Searing

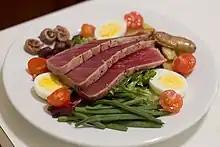
Seared tuna

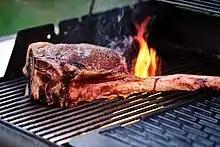
Searing a steak after smoking for 2 hours

Searing or pan searing is a technique used in grilling, baking, braising, roasting, sautéing, and the like, in which the surface of the food (usually meat such as beef, poultry, pork, or seafood) is cooked at high temperature until a browned crust forms. Similar techniques, such as browning and blackening, are typically used to sear all sides of a particular piece of meat, fish, poultry, etc. before finishing it in the oven. To obtain the desired brown or black crust, the meat surface must exceed , so searing requires the meat surface be free of water, which boils at around .